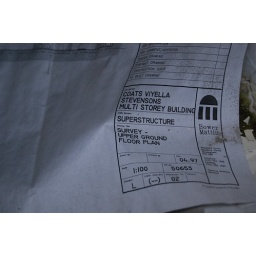
Some plans for an office building from the late 1990s, the factory closed in the 2000s.